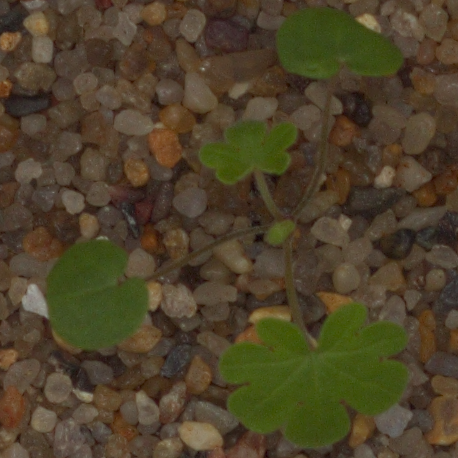
Label: smallflowered_cranesbill